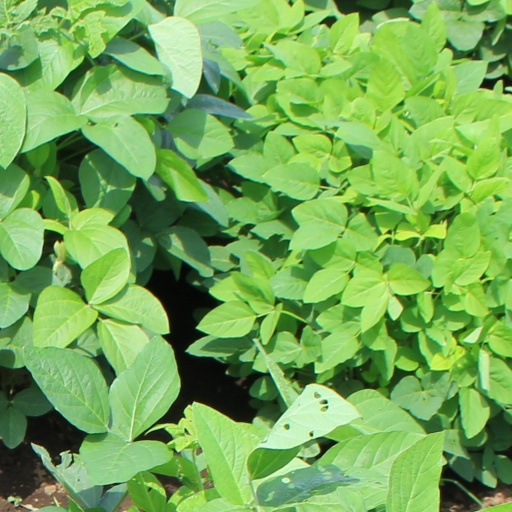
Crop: soybean